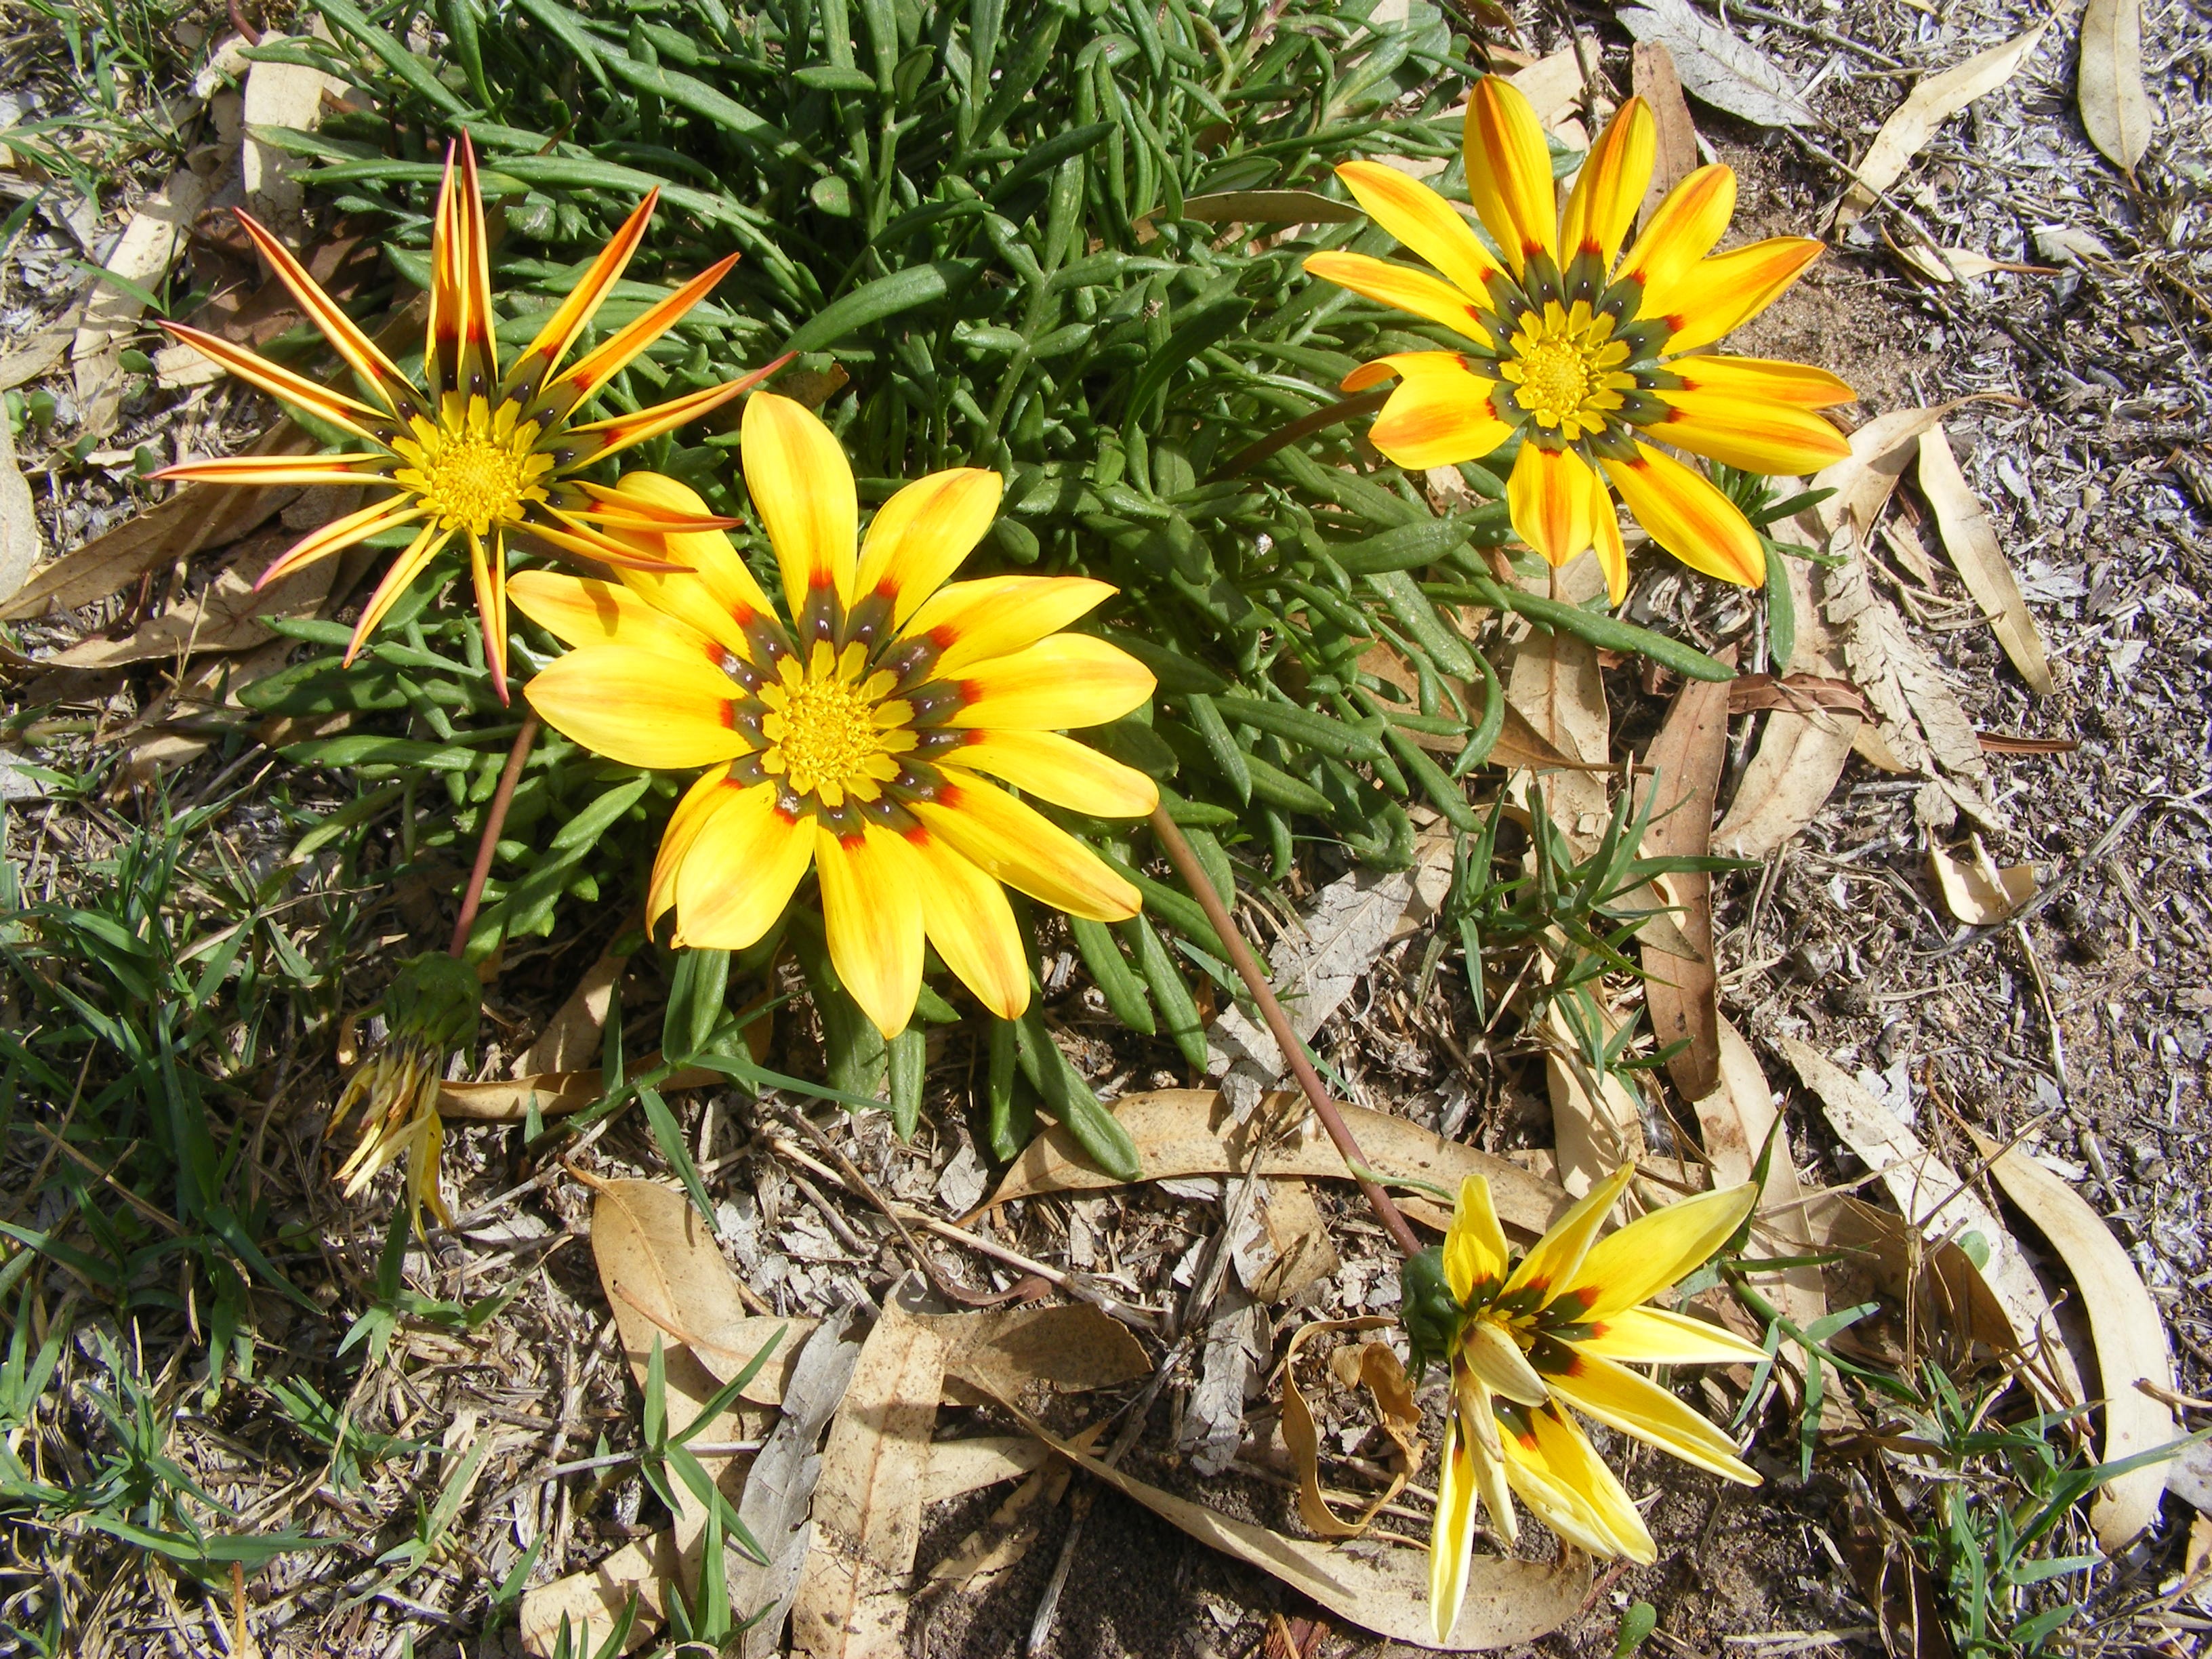
plant, meadow, flower, summer, herb, produce, botany, yellow, garden, flora, wildflower, flowers, flowering plant, daisy family, yellow wild flowers, land plant